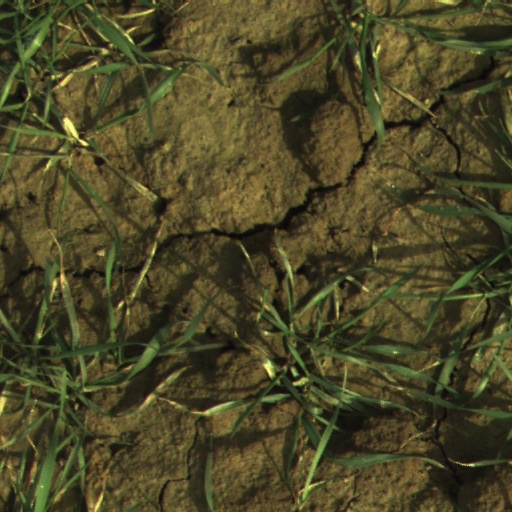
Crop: wheat